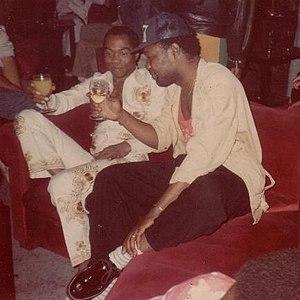
Ernesto Djédjé, originaire du pays des Bétés, surnommé le « Gnoantré national », « l'Épervier » ou encore « le Roi du ziglibithy », est un chanteur, poète-fabuliste, danseur, arrangeur et un guitariste ivoirien. Véritable icône en Côte d'Ivoire, il était aussi renommé pour ses performances scéniques notamment ses déhanchés très particuliers. Il a inspiré une bonne partie de la nouvelle génération actuelle de chanteurs africains avec le ziglibithy, style musical et danse dont il est le créateur. C'est ce style musical qui entraînera dans les années 1990 le zouglou puis le coupé-décalé dès 2003, mouvement toujours en vogue.